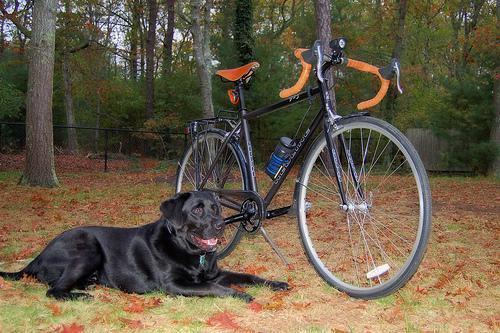
Labrador_retriever